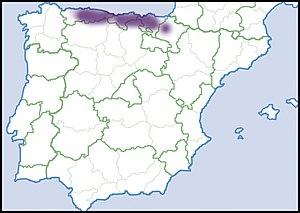
Repartition en Europe, niveau de connaissance de 2012. Description de la source en français Italiano: Distribuzione in Europa, livello di conoscenza del 2012. Descrizione della fonte in italiano Português: Distribuição na Europa, nível de conhecimento de 2012. Descrição da fonte em português Čeština: Distribuce v Evropě, úroveň znalostí v roce 2012 Polski: Dystrybucja w Europie, poziom wiedzy z 2012 roku Русский: Распространение в Европе, уровень знаний в 2012 году
Pyrenaearia cantabrica est une espèce d'escargots terrestres appartenant au genre Pyrenaearia, de la famille des Hygromiidae. C'est une espèce endémique de la cordillère cantabrique en Espagne.